Melaleuca incana

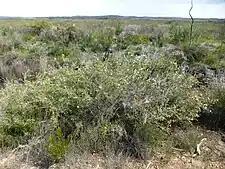
Habit near Point d'Entrecasteaux

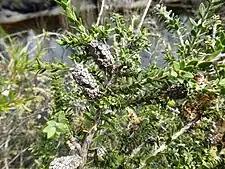
Fruit

This species was first formally described in 1819 by Robert Brown in "Edward's Botanical Register". Edwards called the plant "Grizzly Melaleuca" and noted that the plant was "...first observed by Mr. Brown, in King George the Third's Sound, on the south-west coast of New Holland. ... We were favoured with the specimen, for the drawing, by Lady Aylesford ... We are indebted to Mr. Brown for the specific characters, and all we know concerning the plant." The specific epithet ("incana") is from the Latin "incanus" meaning "quite grey", "in reference to the colour of the leaves".